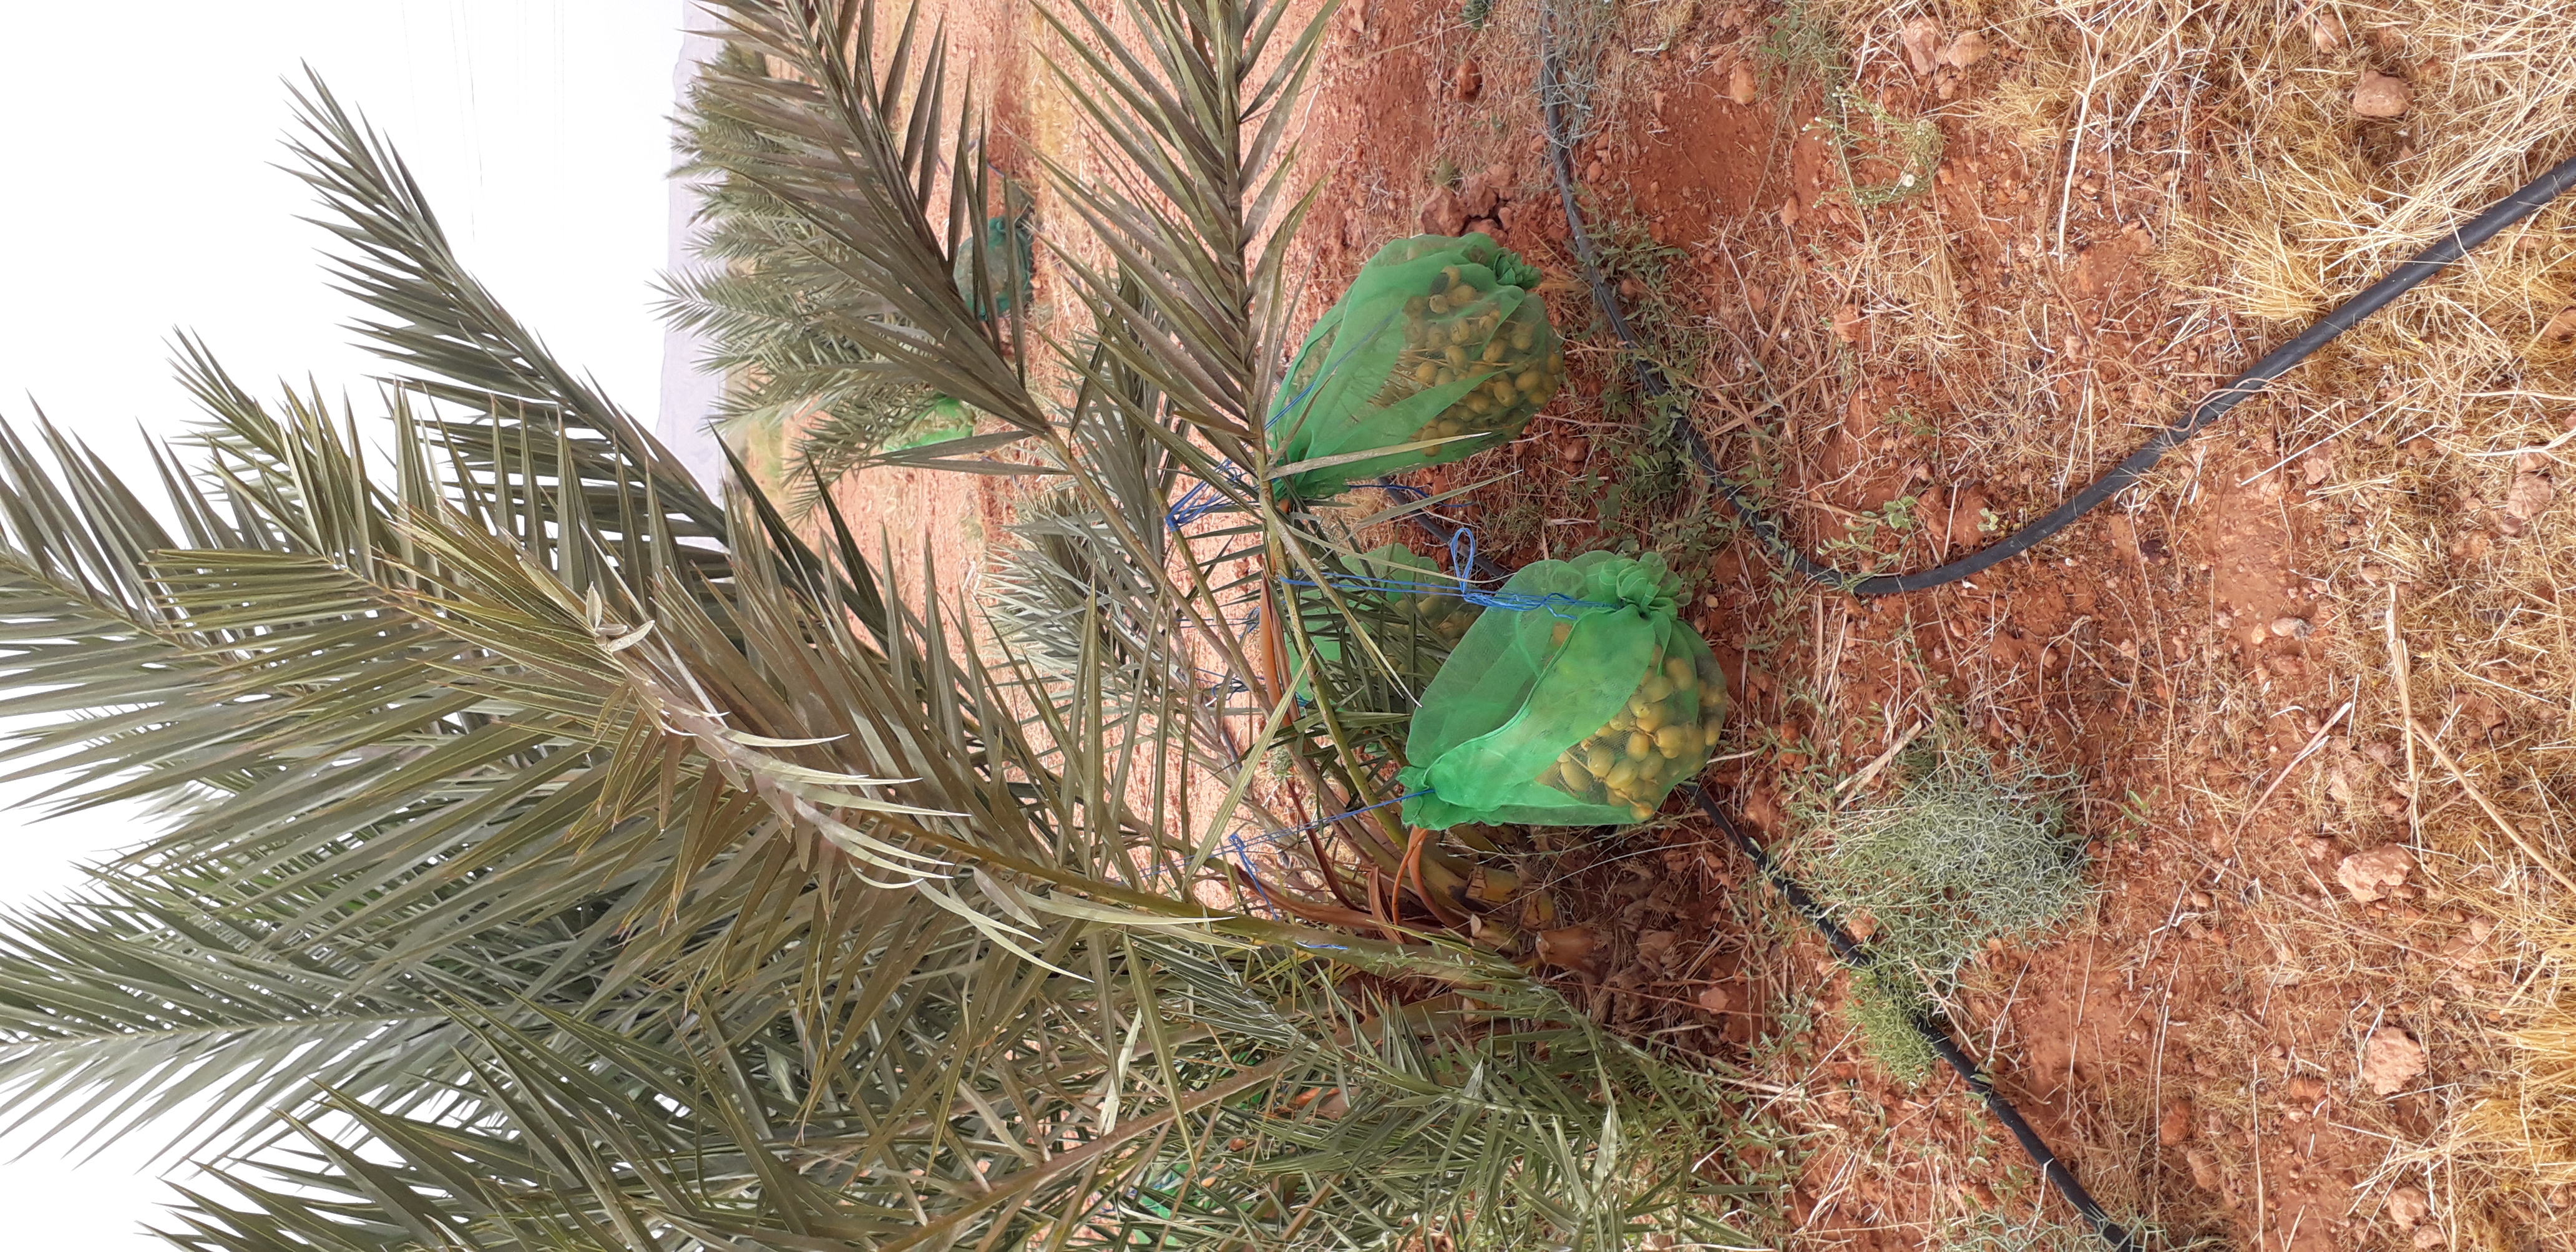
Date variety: Boufagous